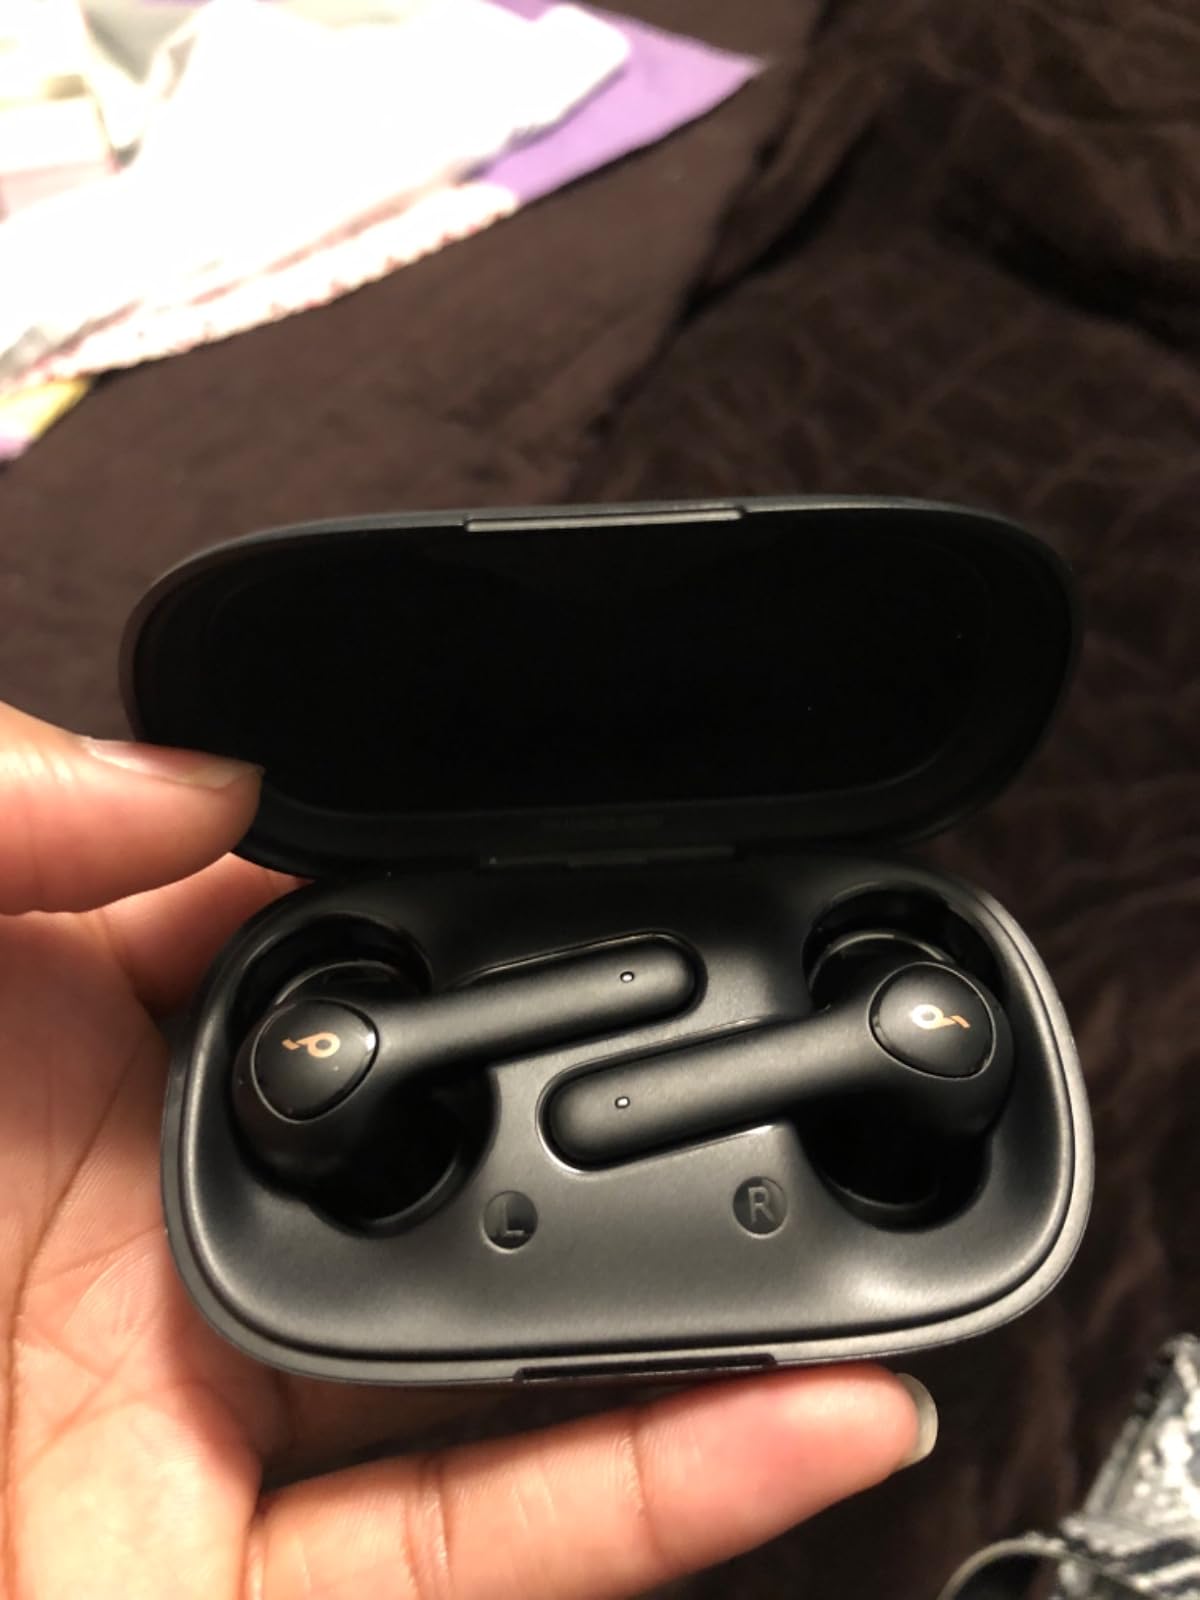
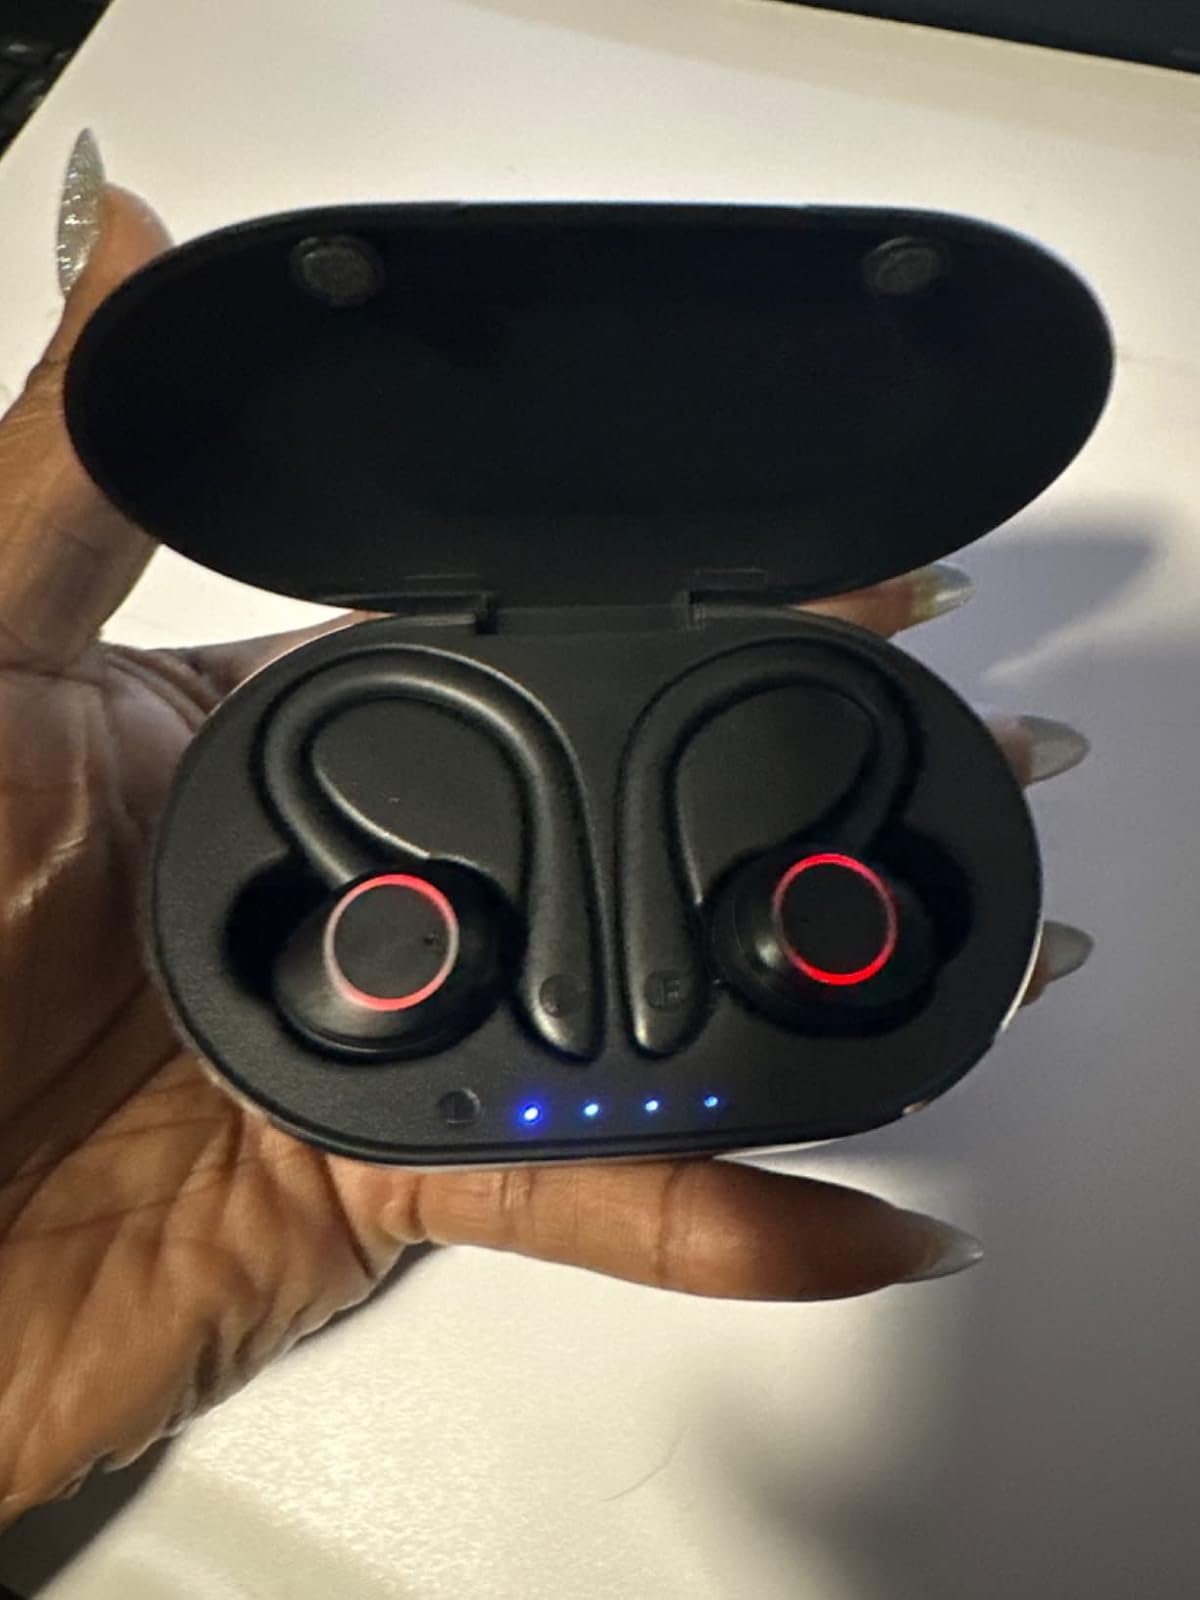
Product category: earbuds
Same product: no